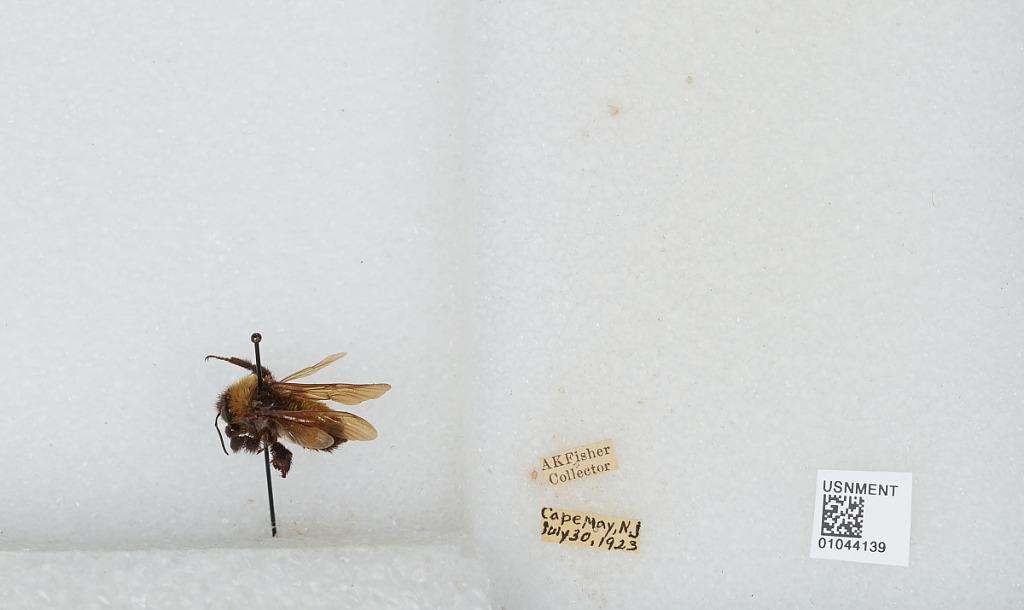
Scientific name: Bombus sp.
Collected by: A. Fisher
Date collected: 1923-7-30
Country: United States
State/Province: New Jersey
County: Cape May
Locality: Cape May
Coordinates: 38.9392, -74.9036